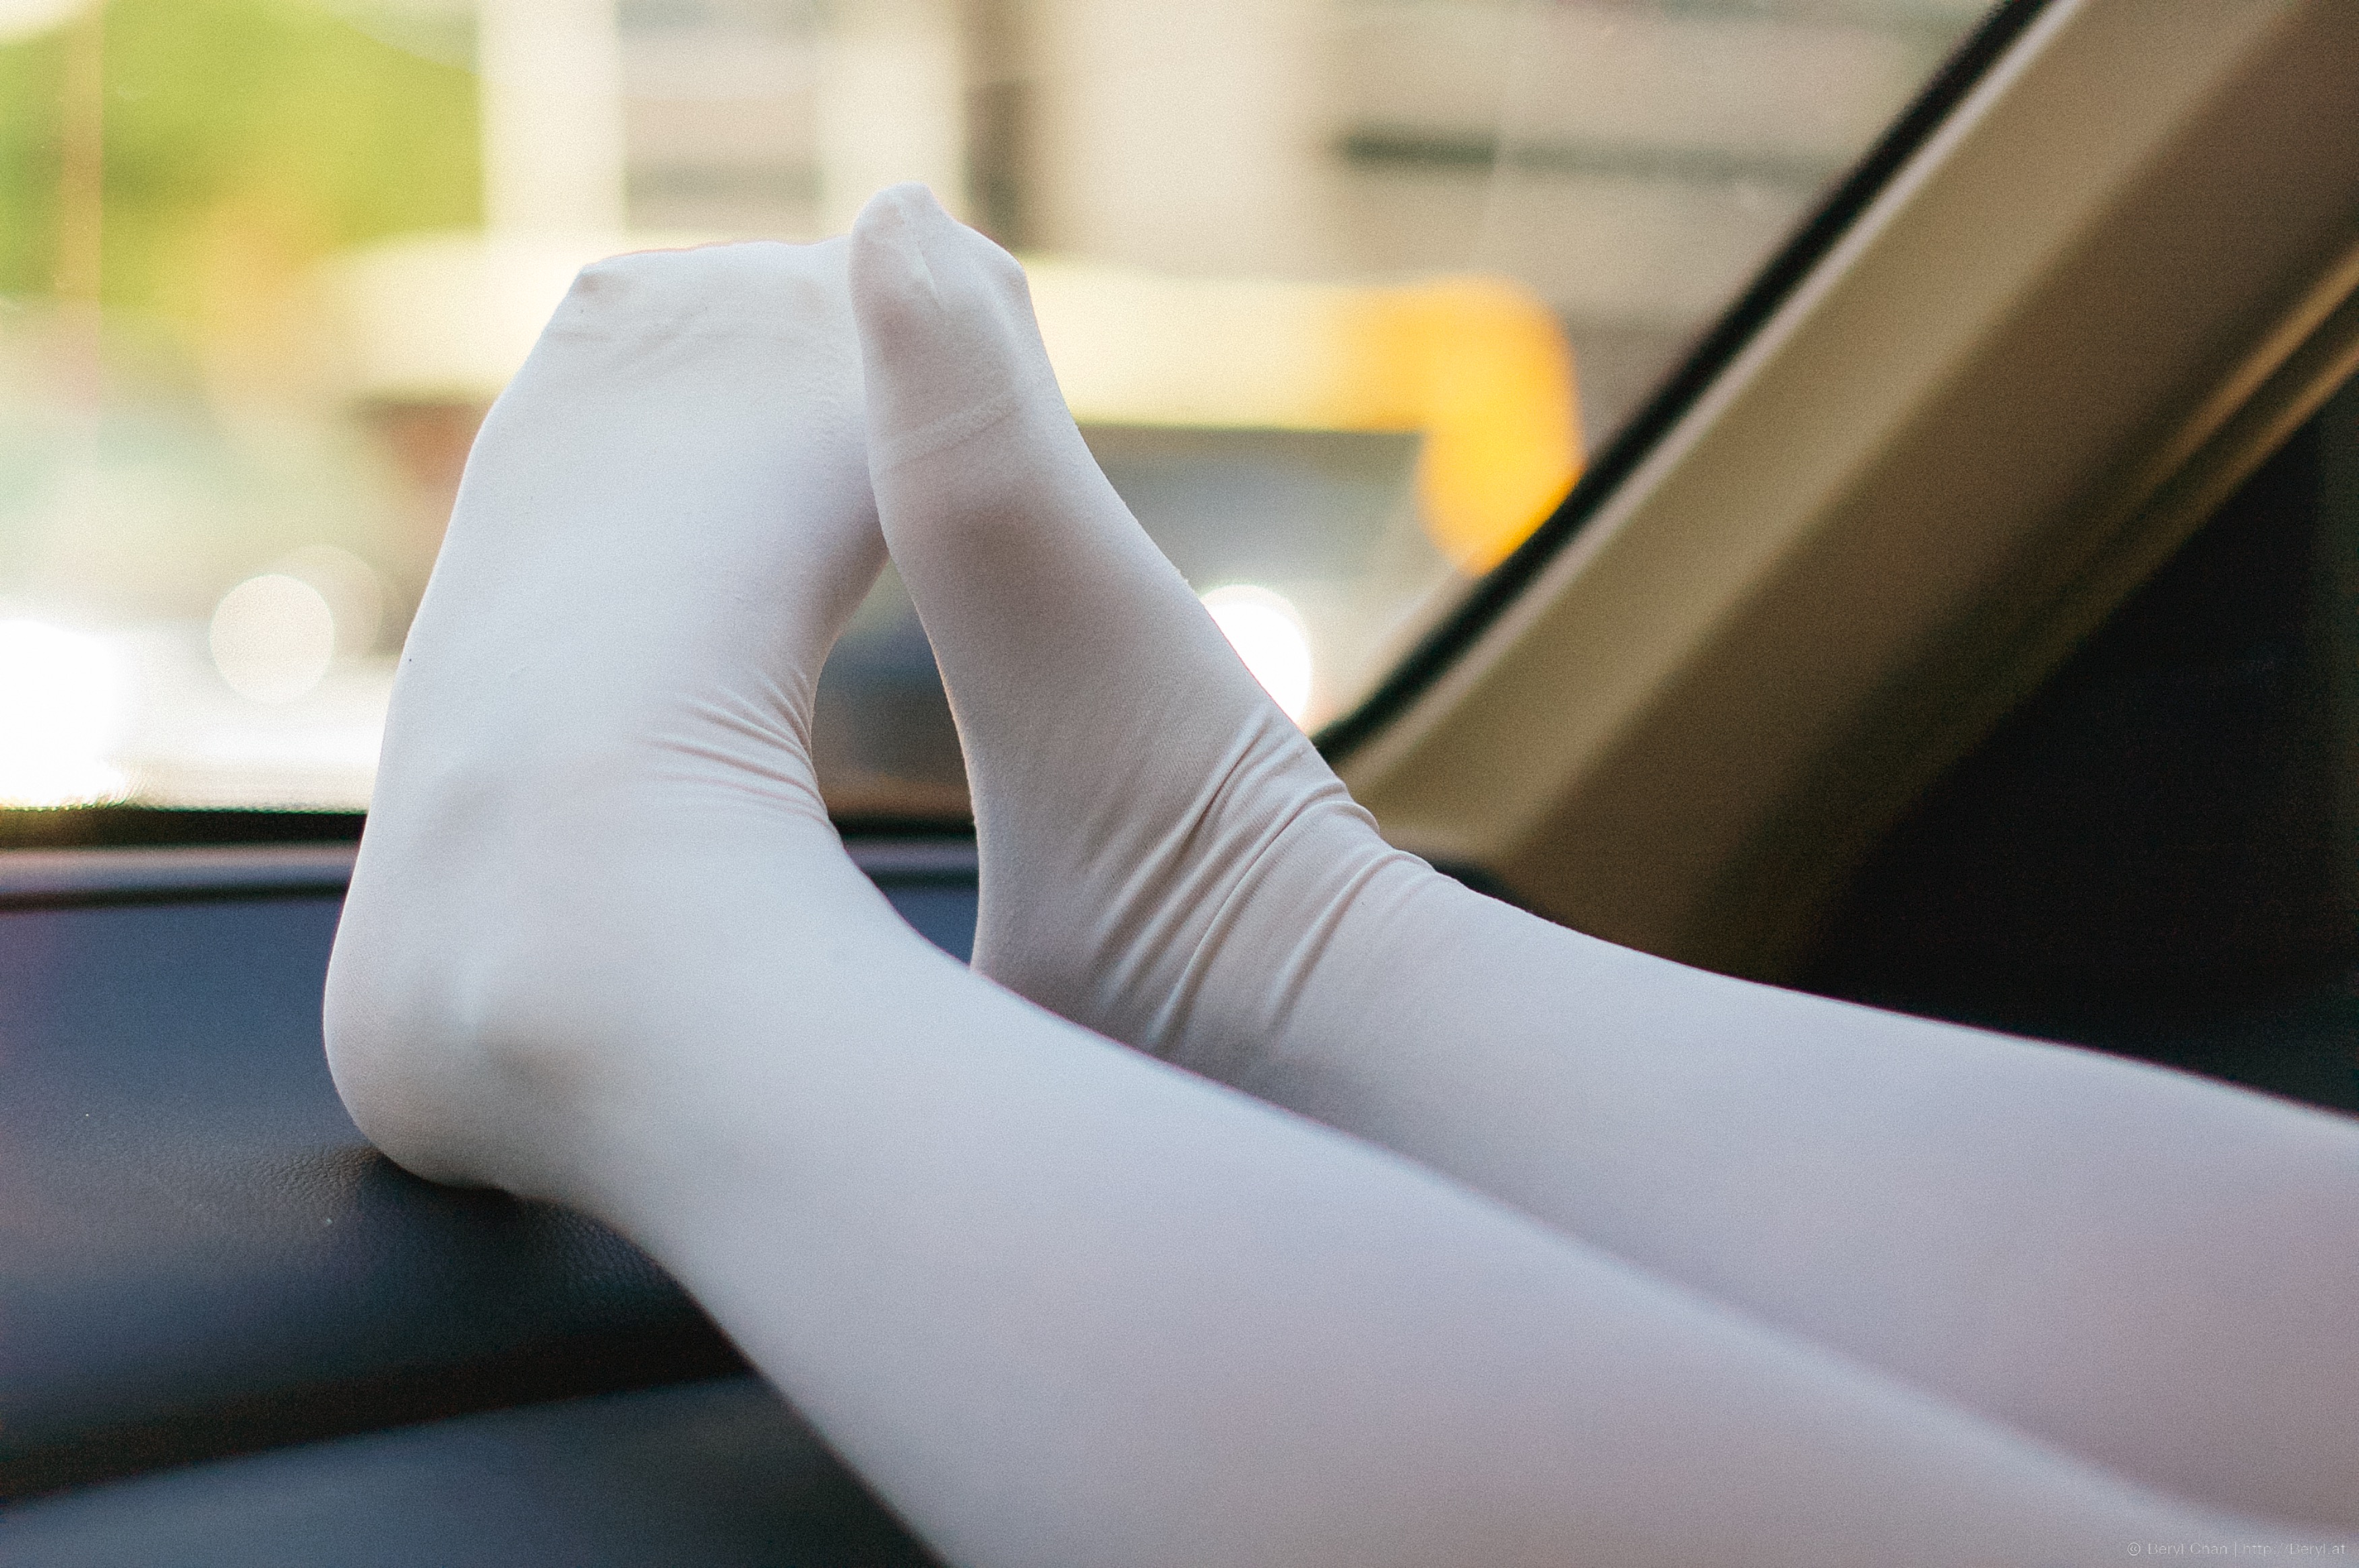
hand, girl, white, car, feet, cute, leg, portrait, finger, foot, nikon, closeup, arm, life, close up, human body, 50mm, daylight, legs, thigh, faceless, detail, socks, kneehighsocks, kneesocks, afsnikkor50mmf14g, longsocks, schoolgirl, toe, nikond70, sense, physical fitness